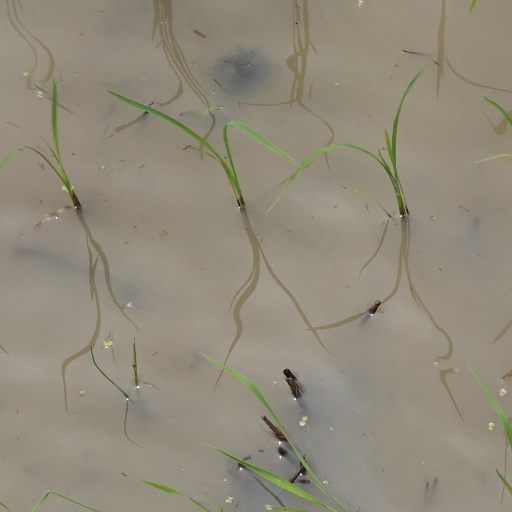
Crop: rice